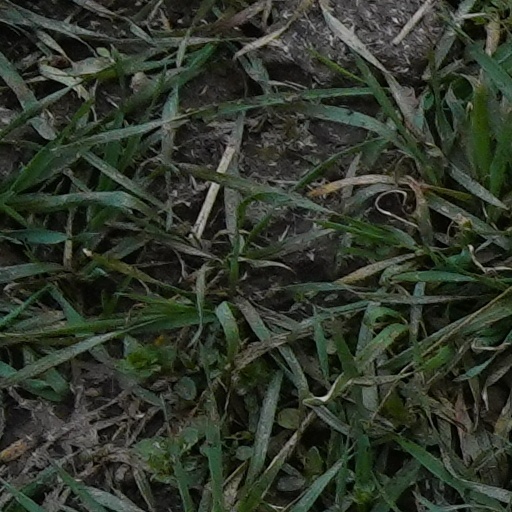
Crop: wheat